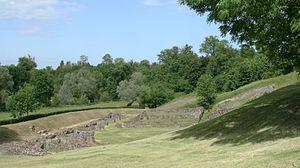
Sanxay est une commune du Centre-Ouest de la France, située dans le département de la Vienne.